Action civics

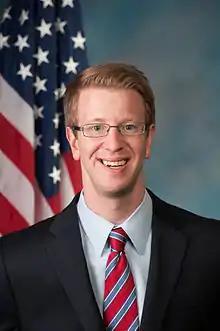
Derek Kilmer, a Congressman and alumni of the Junior State of America. His official Portrait as a member of the 113th Congress in the United States.

Established in Texas in 2013 through Baylor University, iEngage is a free, weeklong summer “civics institute” for students in grades 5-9, ages 9-14. Their mission is to develop young people’s civic and political competence while strengthening communities through inquiry-based civics programs regarding local community issues. In small groups based on grade-level, teachers help students research community issues and create a plan of action. iEngage also holds field trips to legislative libraries and hosts political guest speakers.